Karma Donnen Wangdi

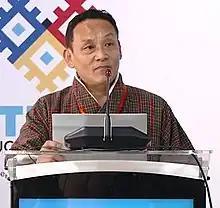
Wangdi in 2022

Karma Donnen Wangdi is a Bhutanese politician who was Minister for Information and Communication from November 2018 until the abolition of the ministry in 2023. He was a member of the National Assembly of Bhutan from October 2018 to November 2023. Previously he was the member of the National Council of Bhutan from 2008 to 2013.